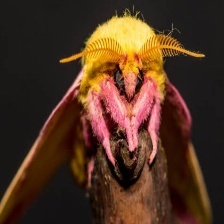
Species: ROSY MAPLE MOTH